With Love (film)

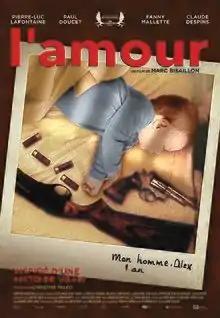
Film poster

With Love is a Canadian thriller film, directed by Marc Bisaillon and released in 2018. Based on the 2006 murder spree of Stephen Marshall, the film stars Pierre-Luc Lafontaine as Alex, a young man who travels to Maine under the pretext of visiting his father (Paul Doucet), but is instead planning to use the state's sex offender registry to track down and murder sex offenders; meanwhile, his mother Rose (Fanny Mallette), having awareness of his intentions, travels to Maine to try to stop him.